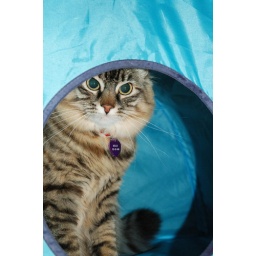
Belle in her cat house